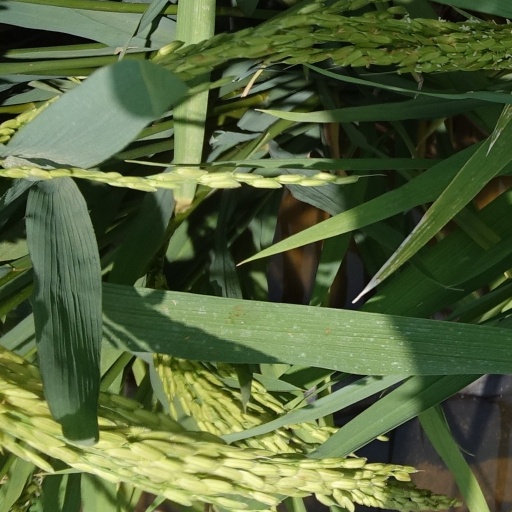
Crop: rice